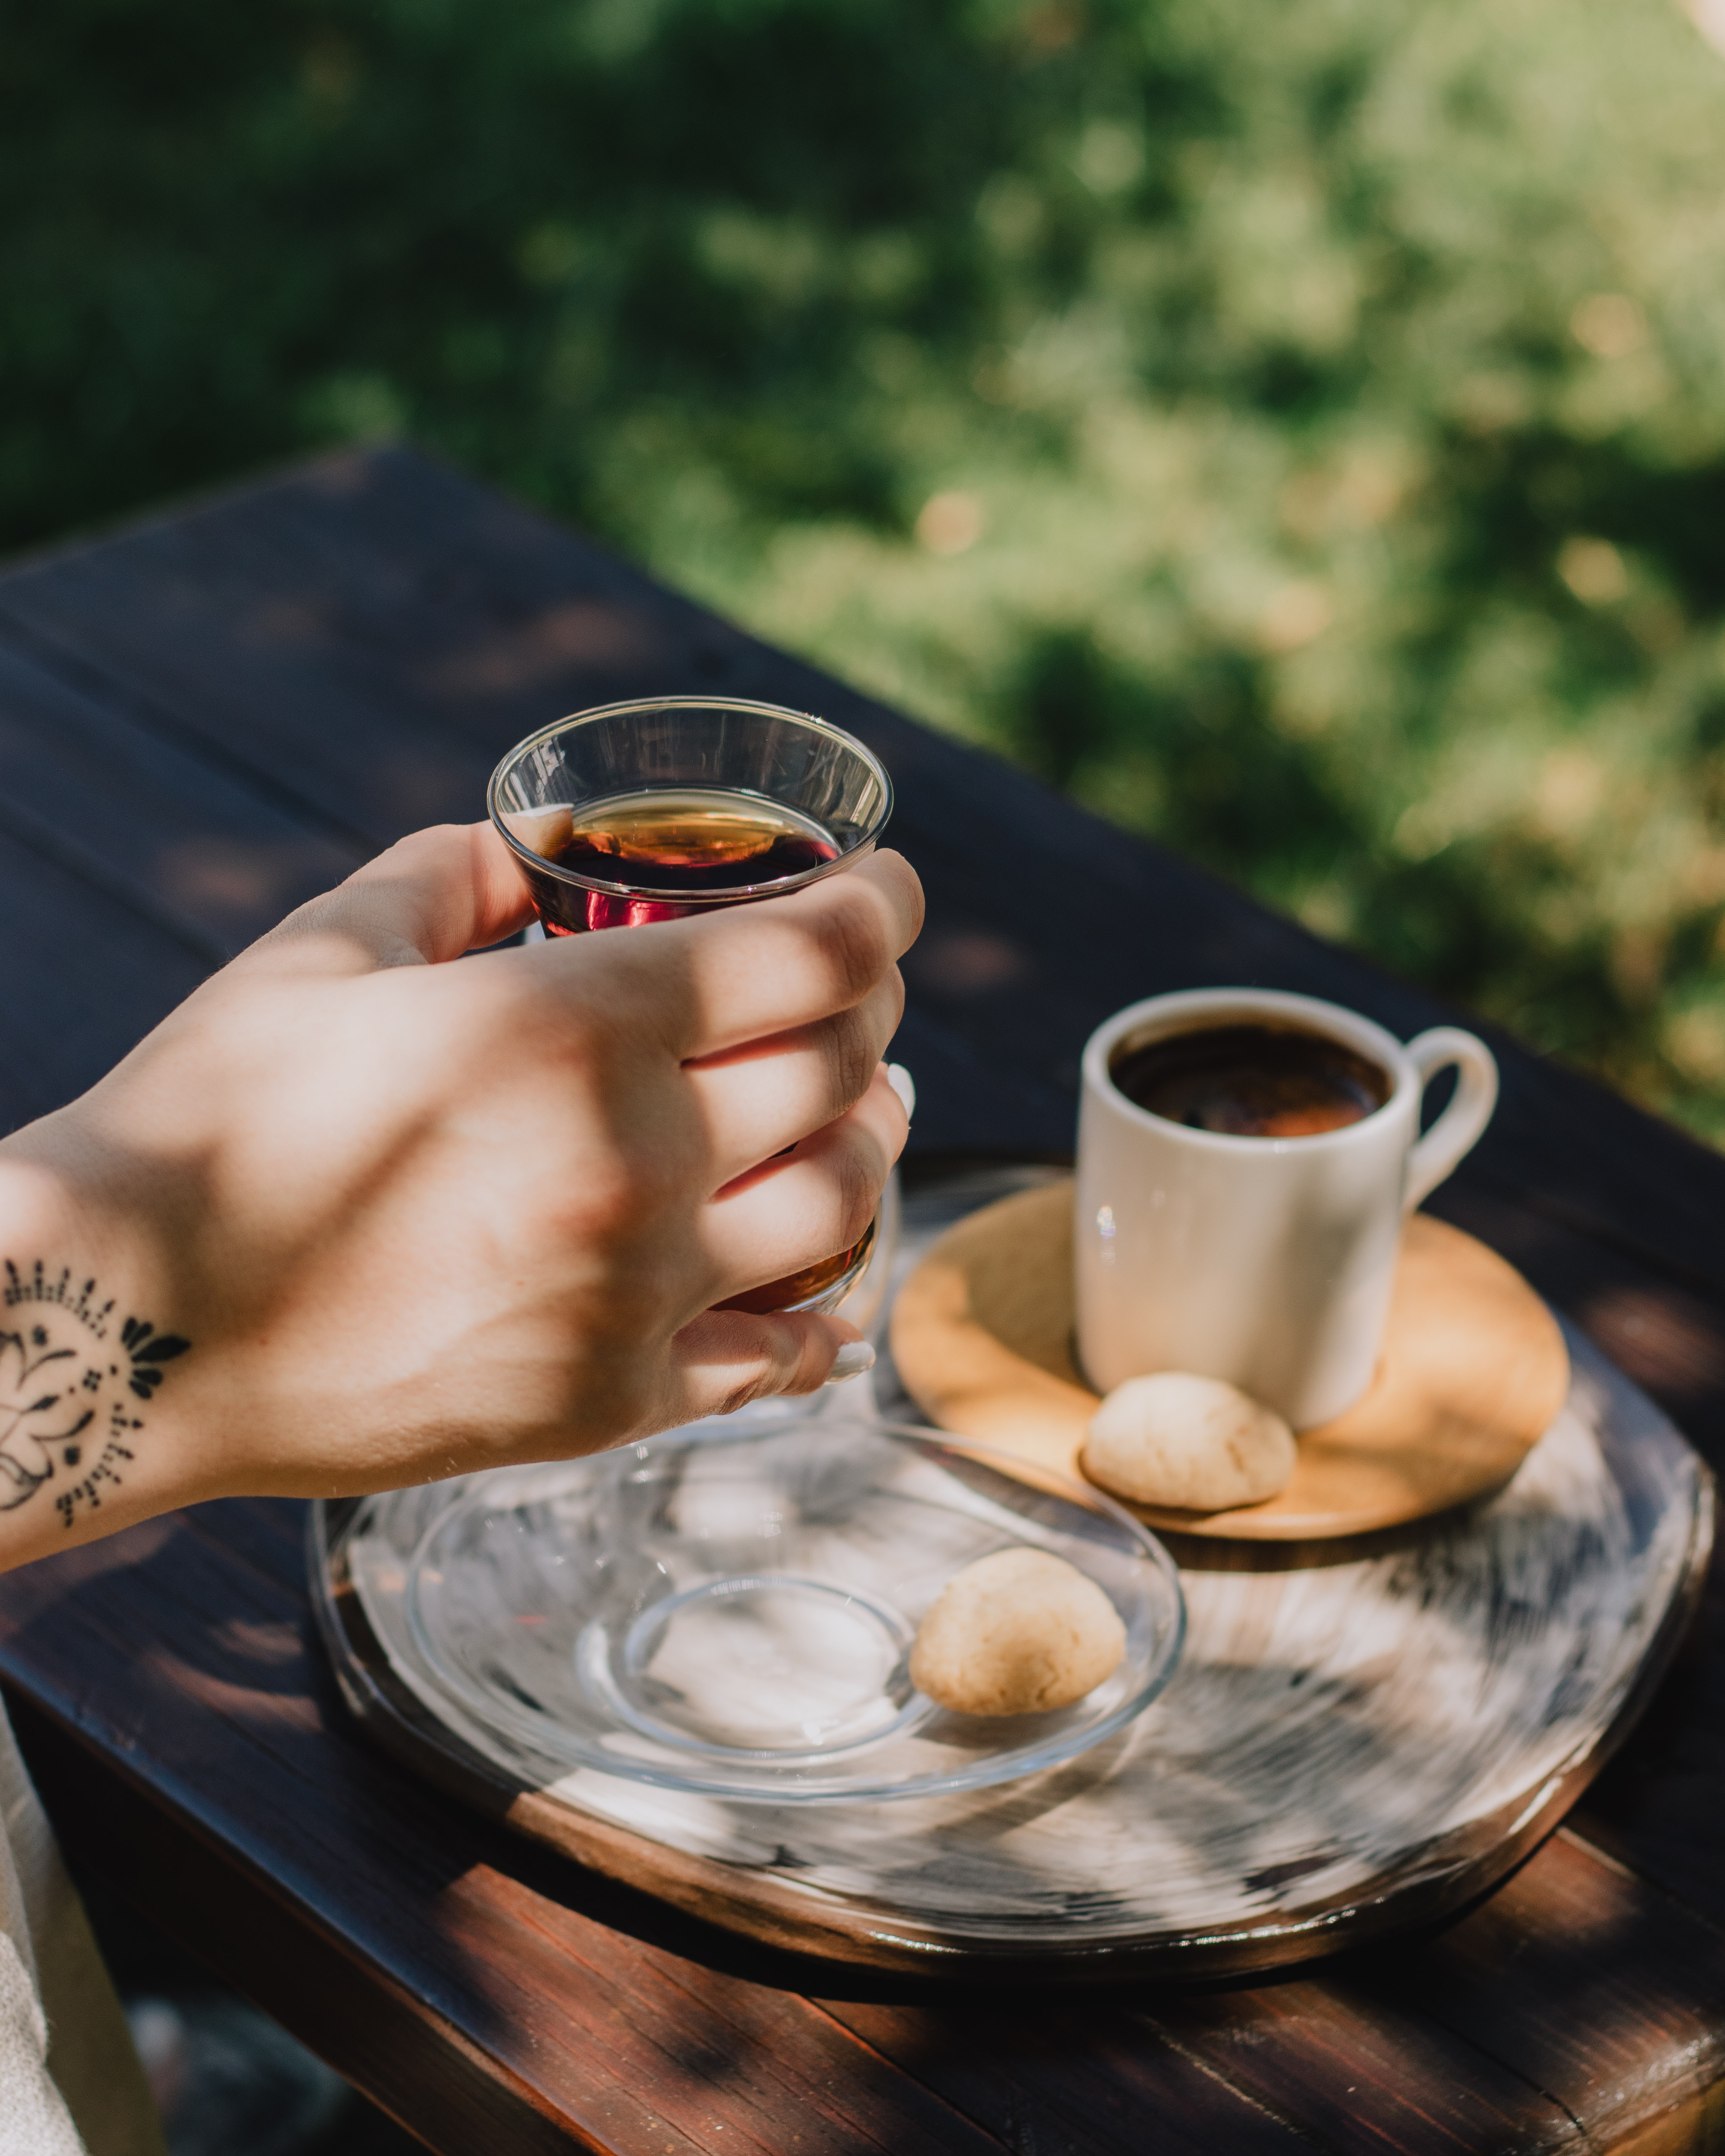
food, tableware, drinkware, table, dishware, coffee cup, cup, tea, coffee, serveware, kona coffee, drink, cuisine, teacup, ingredient, saucer, dish, plate, goggles, Single origin coffee, sunglasses, event, espresso, thumb, wrist, sweetness, turkish coffee, eyewear, dandelion coffee, Java coffee, still life photography, landscape, nail, still life, spoon, kopi luwak, recreation